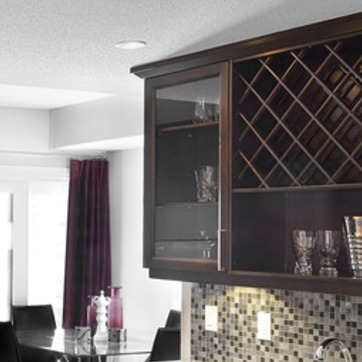
Material: glass